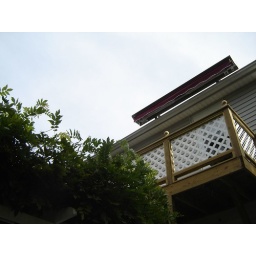
My dad had this balcony built for him on the side of the house over the summer.